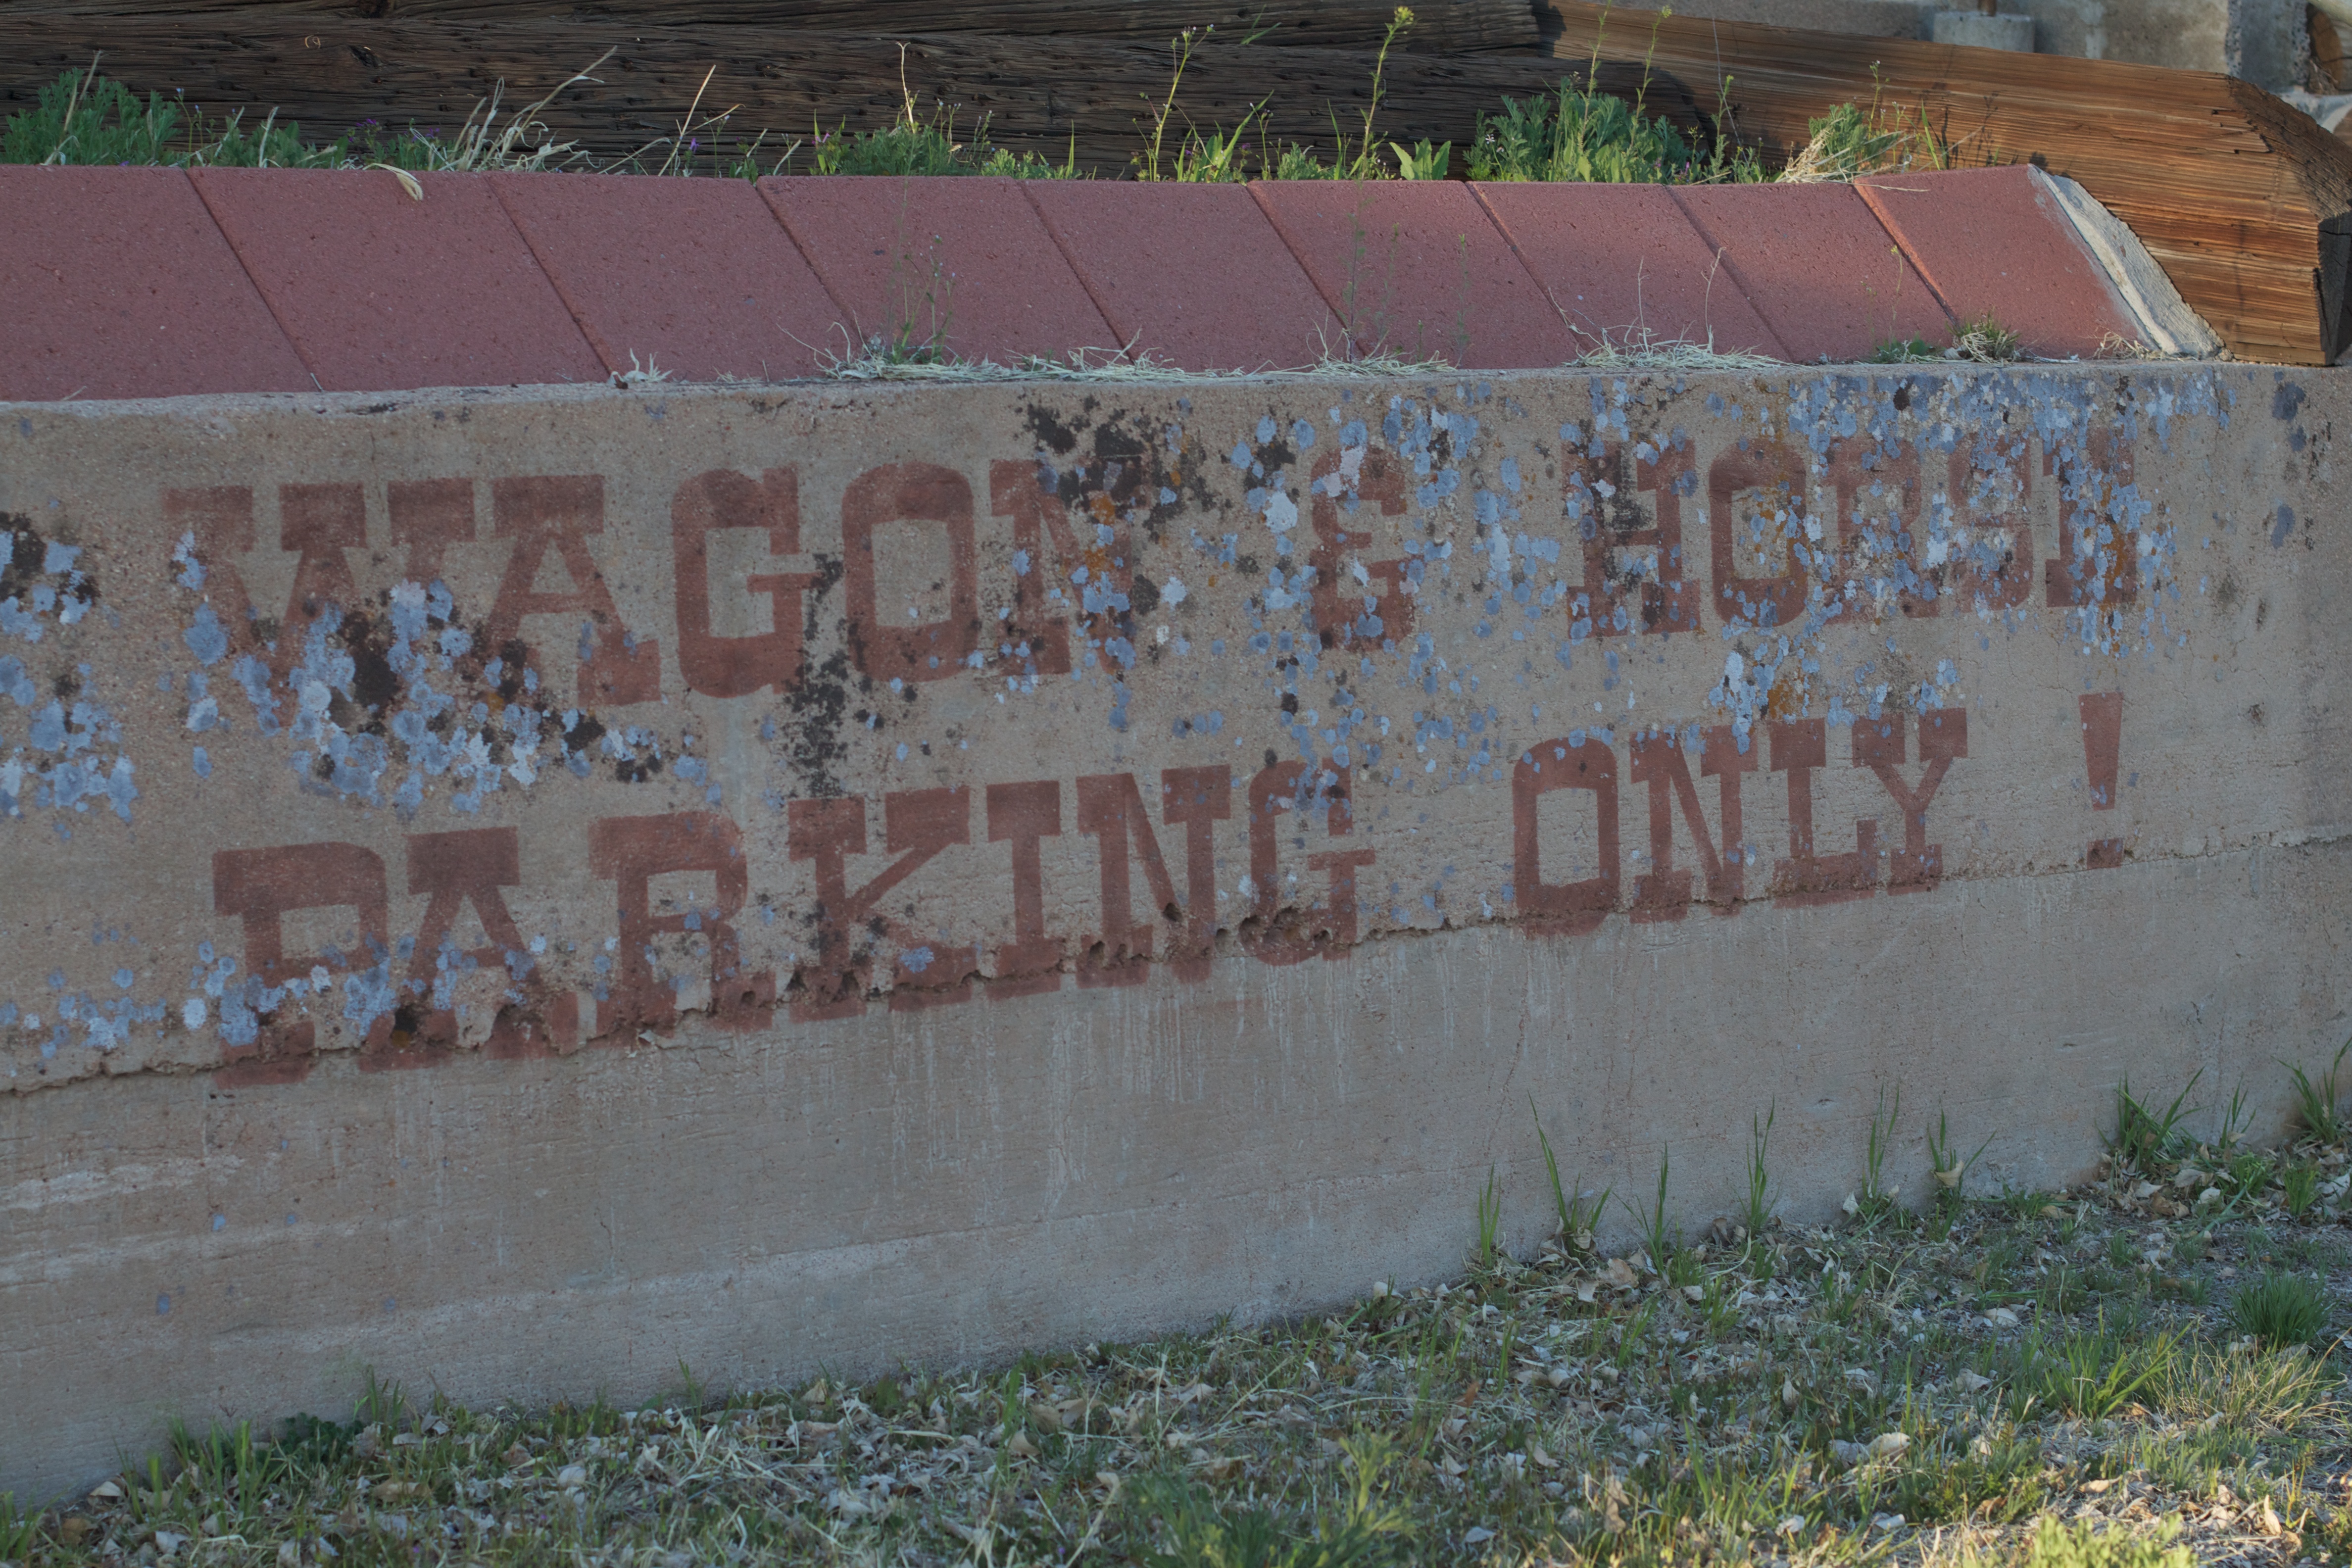
wall, graffiti, art